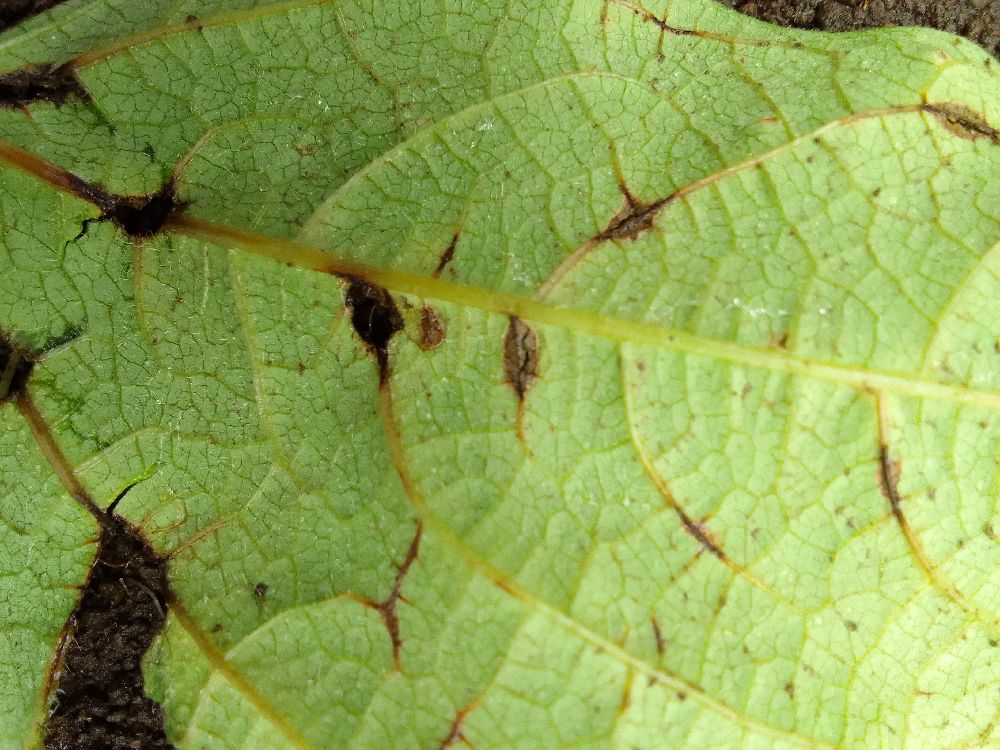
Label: anthracnose